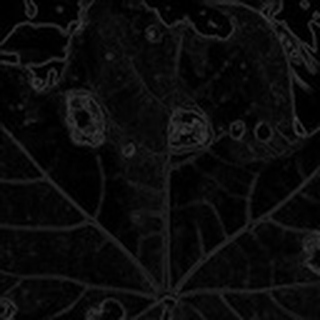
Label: cotton_target_spot